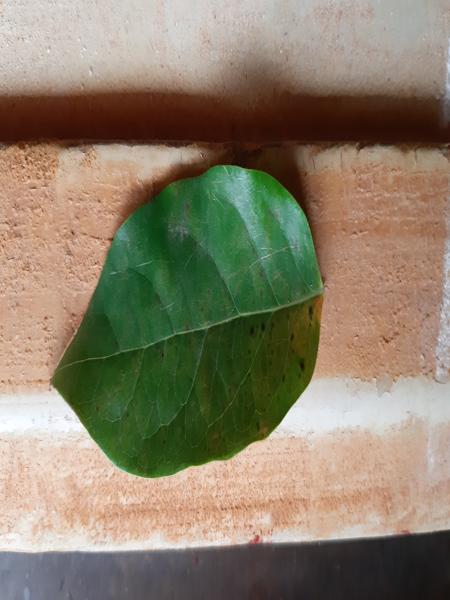
Plant: Amla